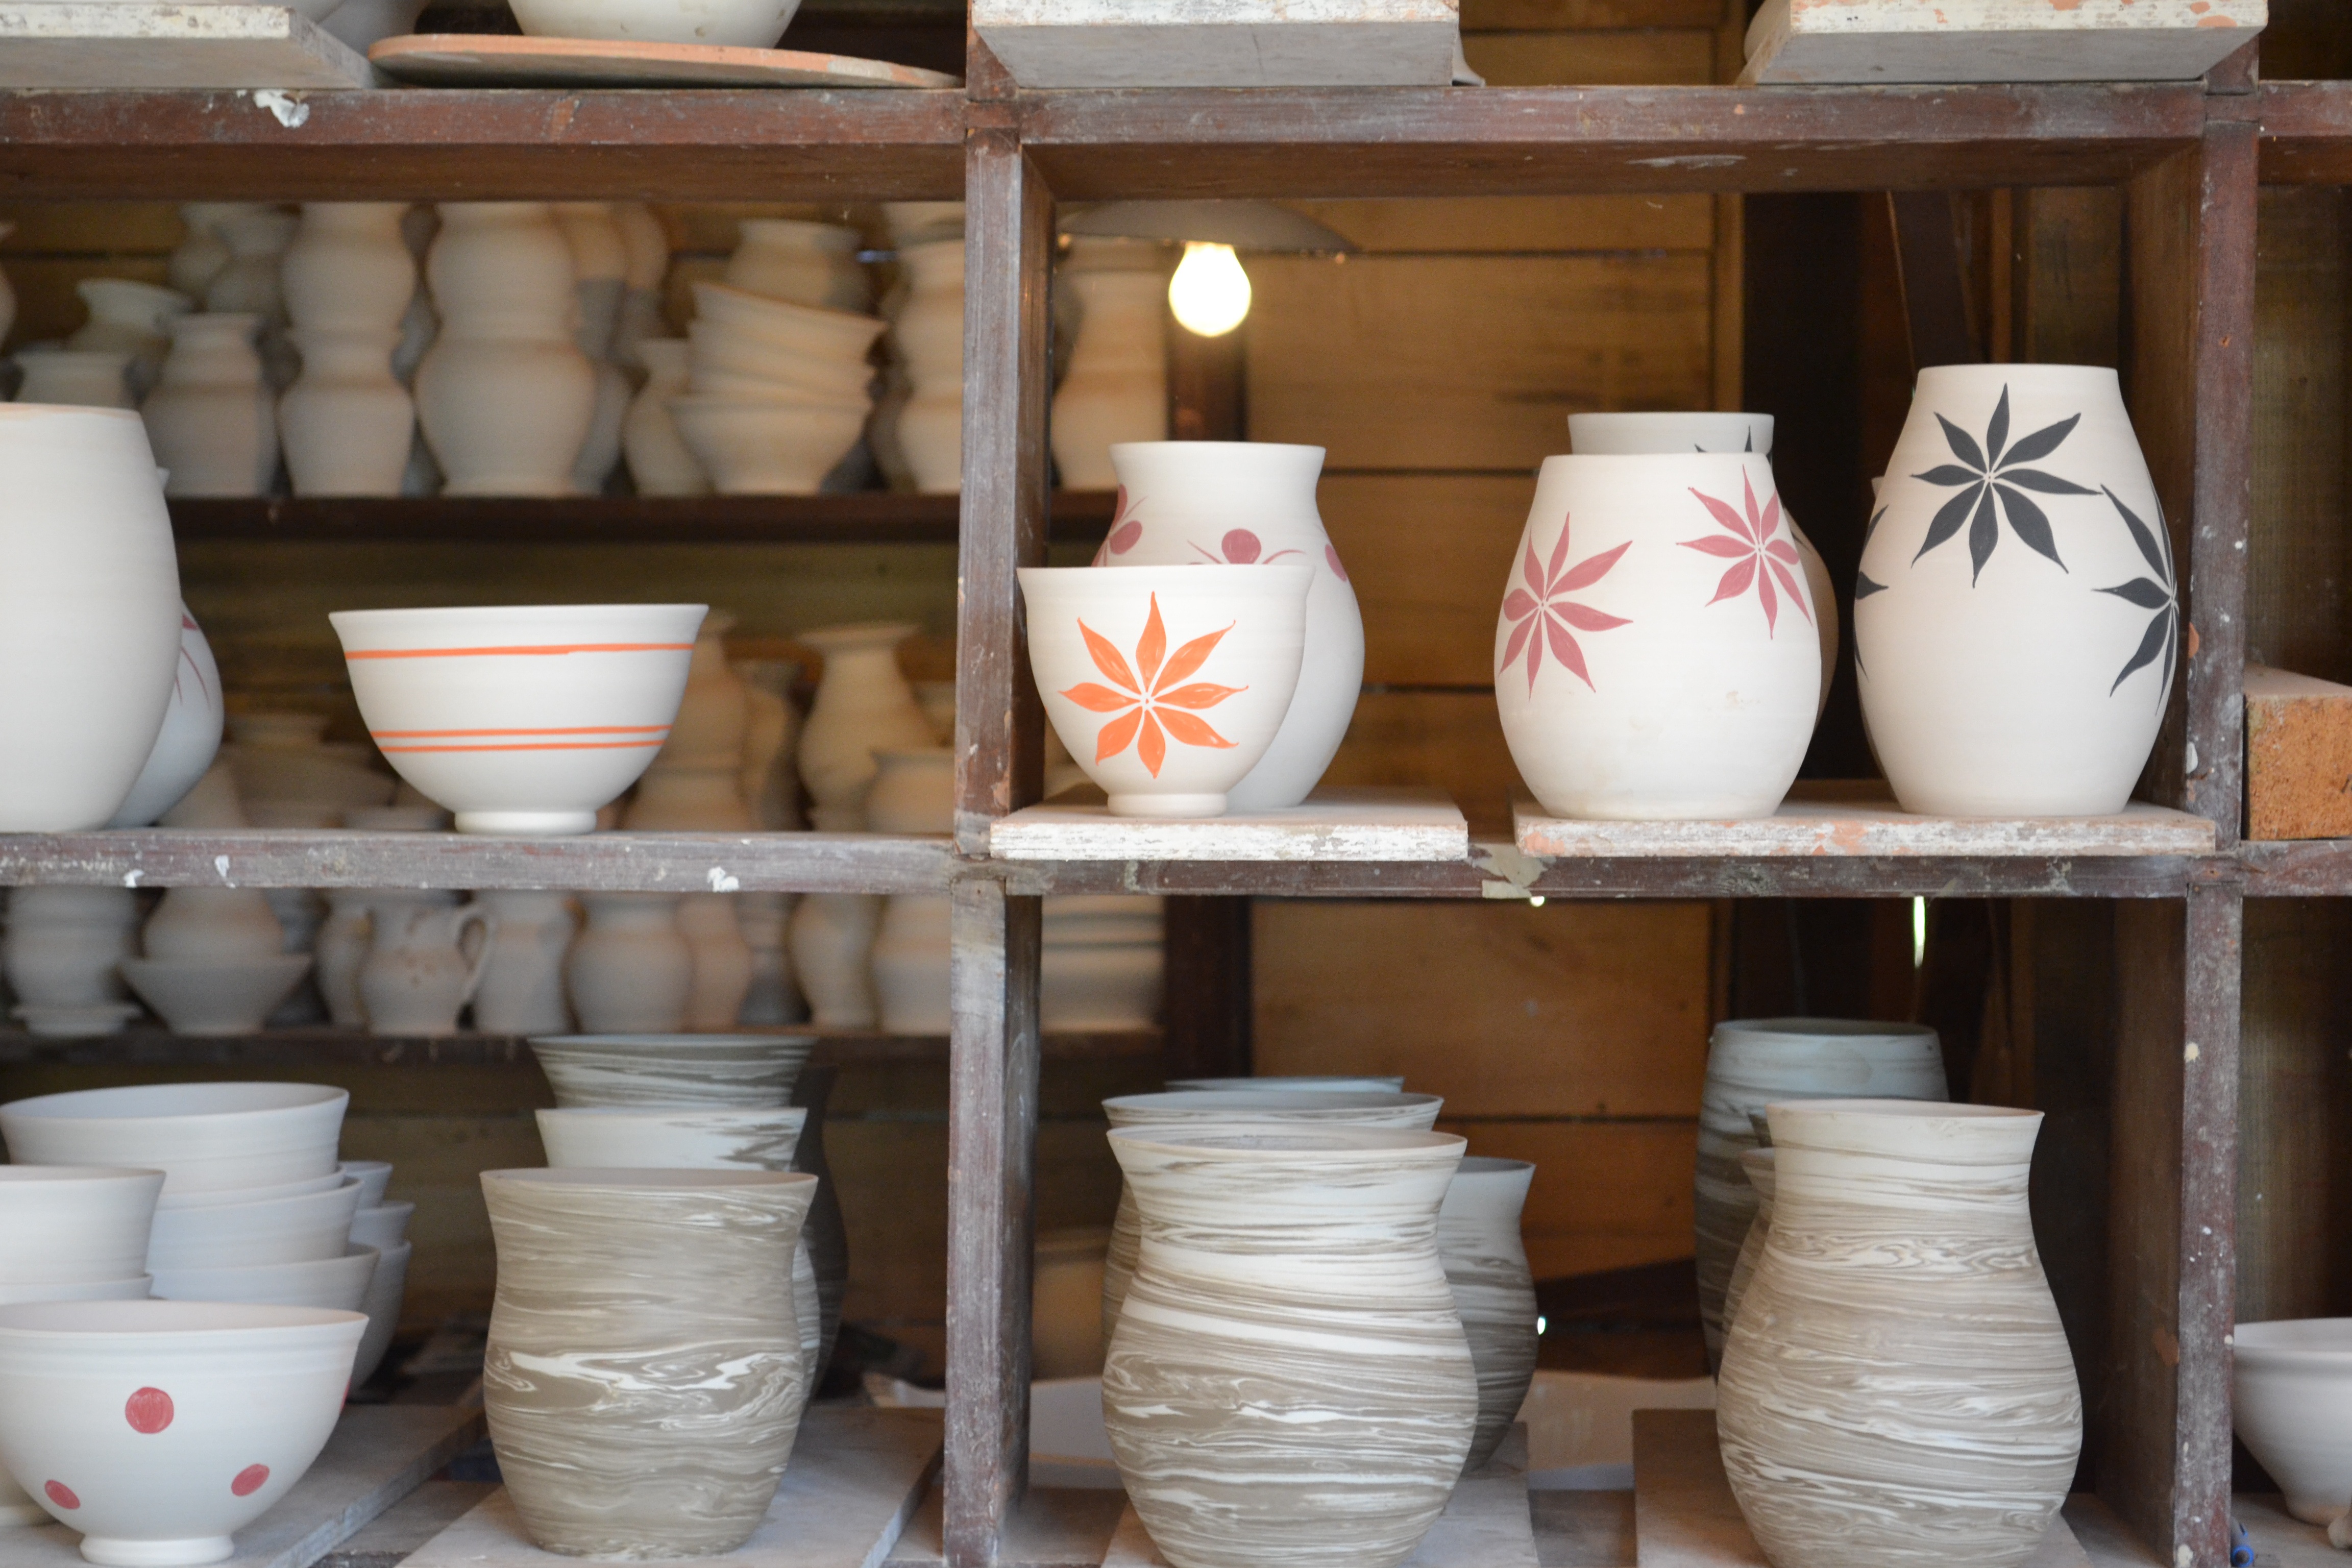
wood, vase, bowl, ceramic, pottery, lighting, art, pitcher, carving